François Georges-Picot

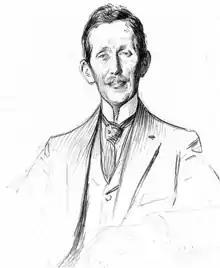
Drawing of Georges-Picot

Picot obtained a degree in Law and became a lawyer at the Court of Appeal of Paris in 1893. He became a diplomat in 1895 and was attached to the Policy Directorate in 1896. He then became Secretary to the Ambassador in Copenhagen, then went to Beijing before being appointed the Consul-General of France in Beirut shortly before the First World War.